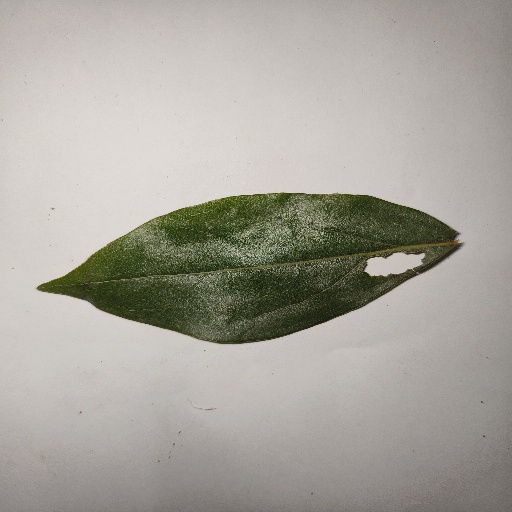
Species: Camphor
Leaf condition: Shot Hole